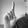
ASL letter: L